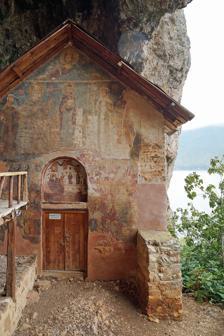
Building: St. Mary's Church, Maligrad
Country: Albania
Year built: 1369
St. Mary’s Cave Church Albanian: Shpella e Maligradit Religion Affiliation Eastern Orthodox Christianity Location Location Maligrad , lake Prespa Country Albania Geographic coordinates 40.7920°N 20.9317°E Architecture Style Serbian Orthodox Art Founder Kesar Novak Completed 1369 The St. Mary's Church or Virgin Mary's Church ( Albanian : Shpella e Maligradit ) is an Eastern Orthodox cave church on the island of Maligrad , in the Albanian part of Lake Prespa . It is a Cultural Monument of Albania . The church is dedicated to Saint Mary and was built by Serbian nobleman Kesar Novak ( alb. Qesar Novaku ), in the year 1369. The church has frescoes and Greek inscriptions dated to 1369. Frescoes exist of the family of Kesar Novak , with his Greek wife Kalia. References